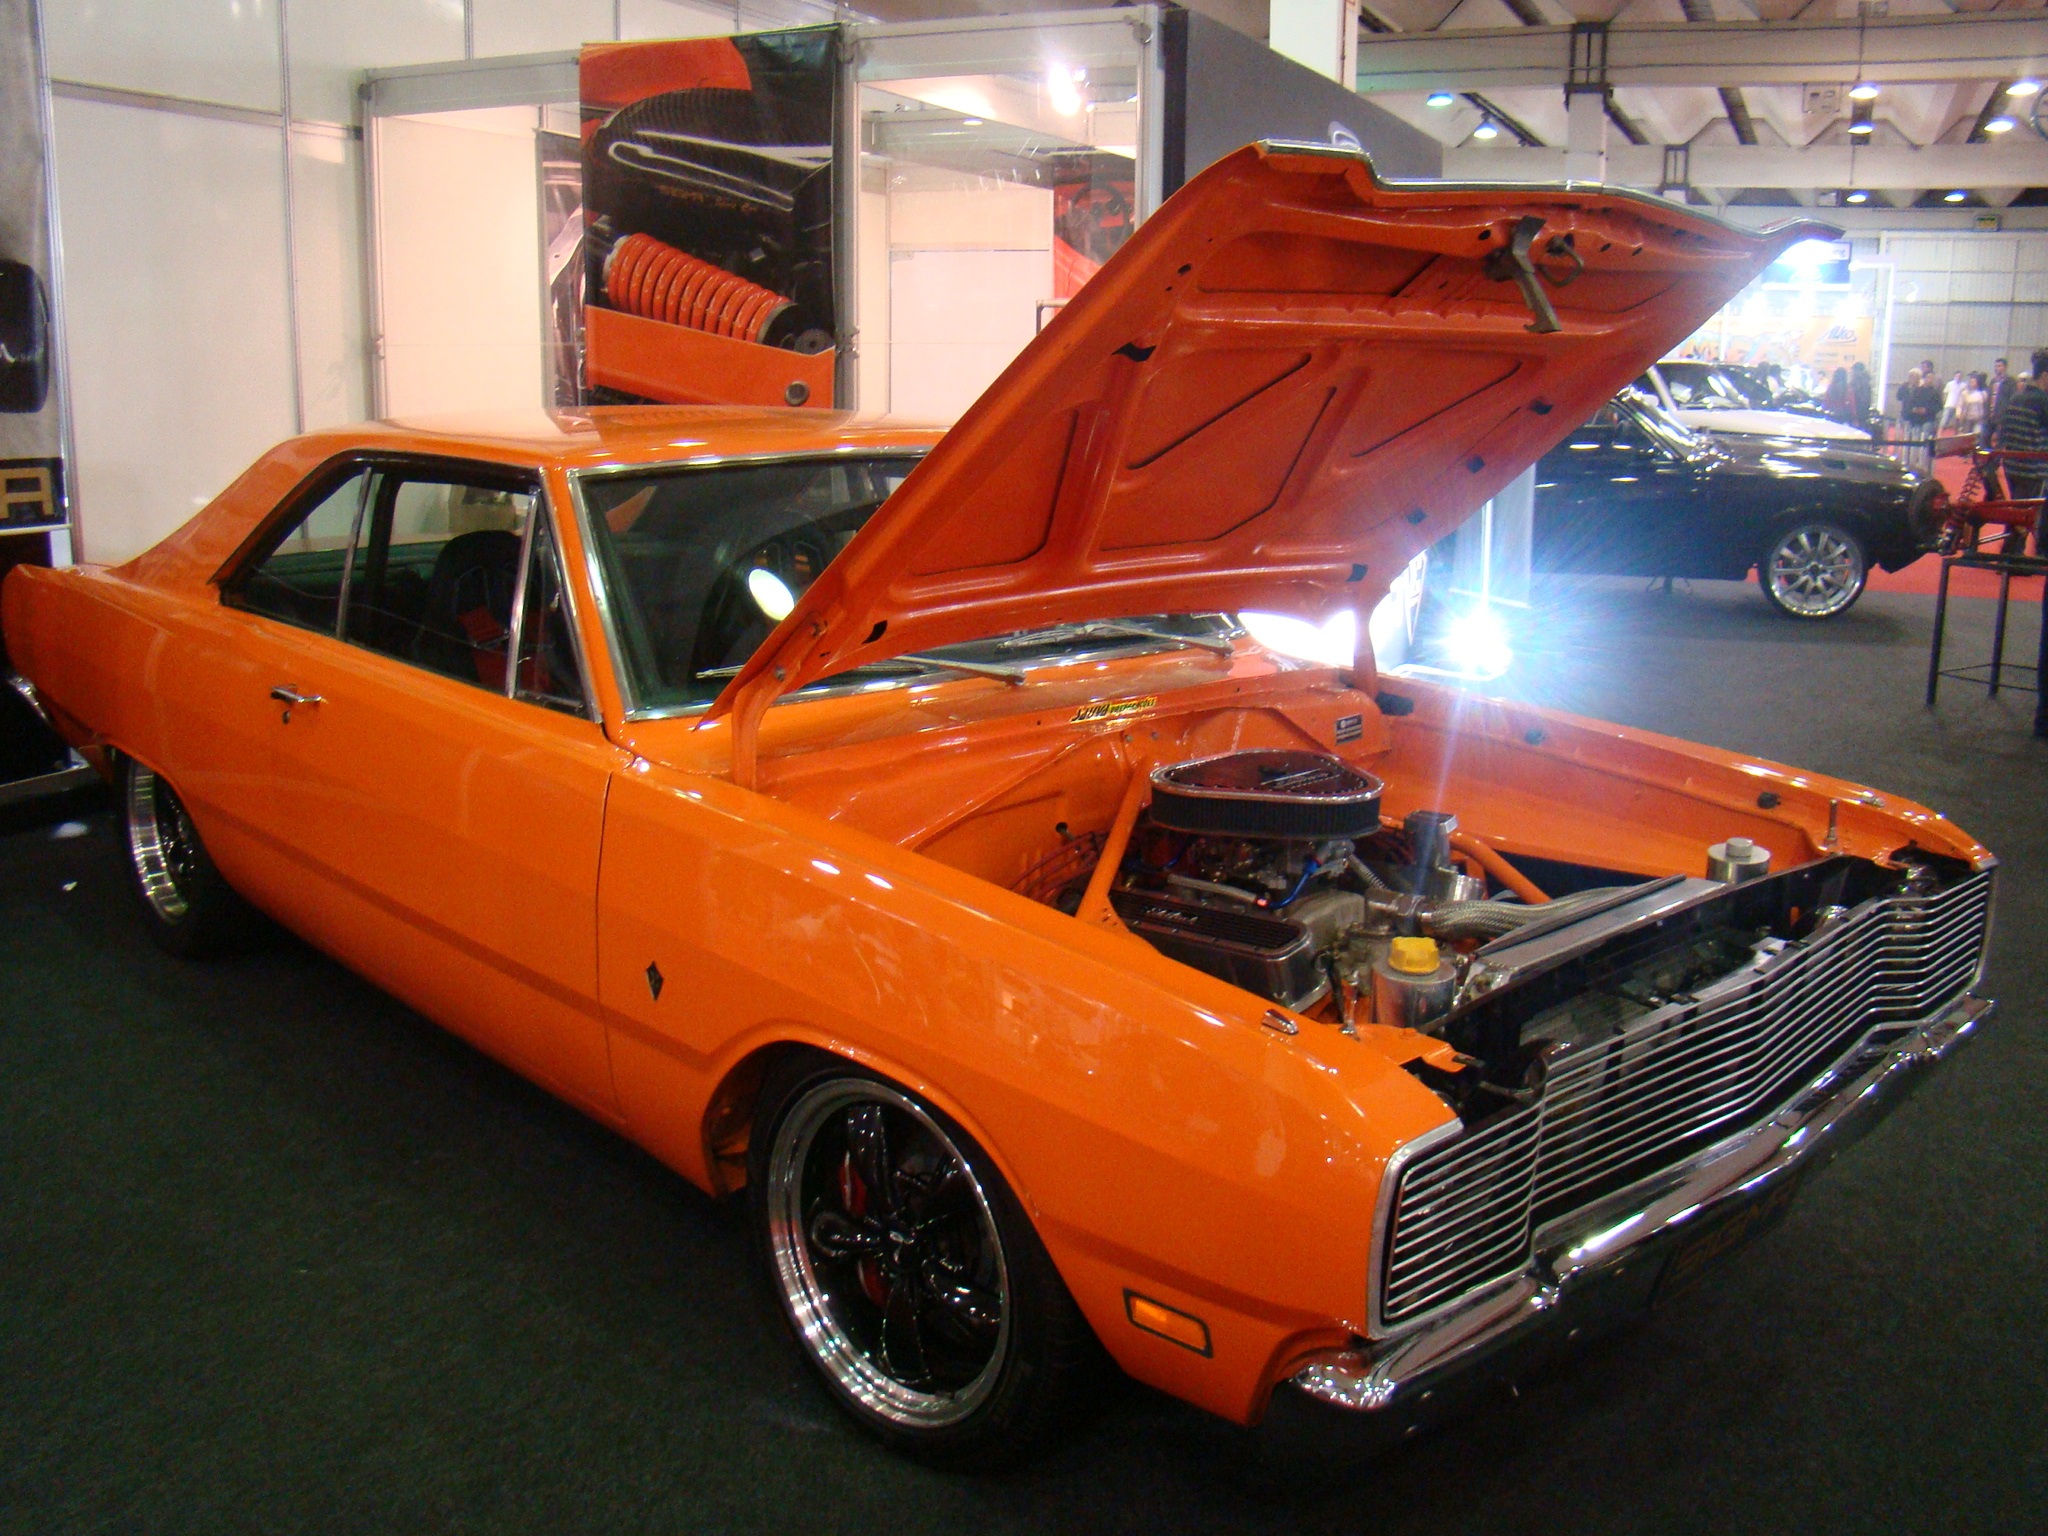
car, vehicle, machine, sports car, muscle car, exposure, wheels, auto show, land vehicle, rent a car, automobile make, automotive exterior, stock car racing